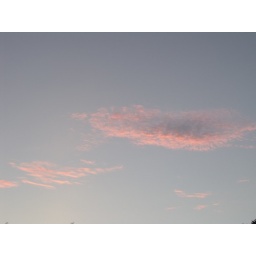
dawn's pink clouds against a light blue sky